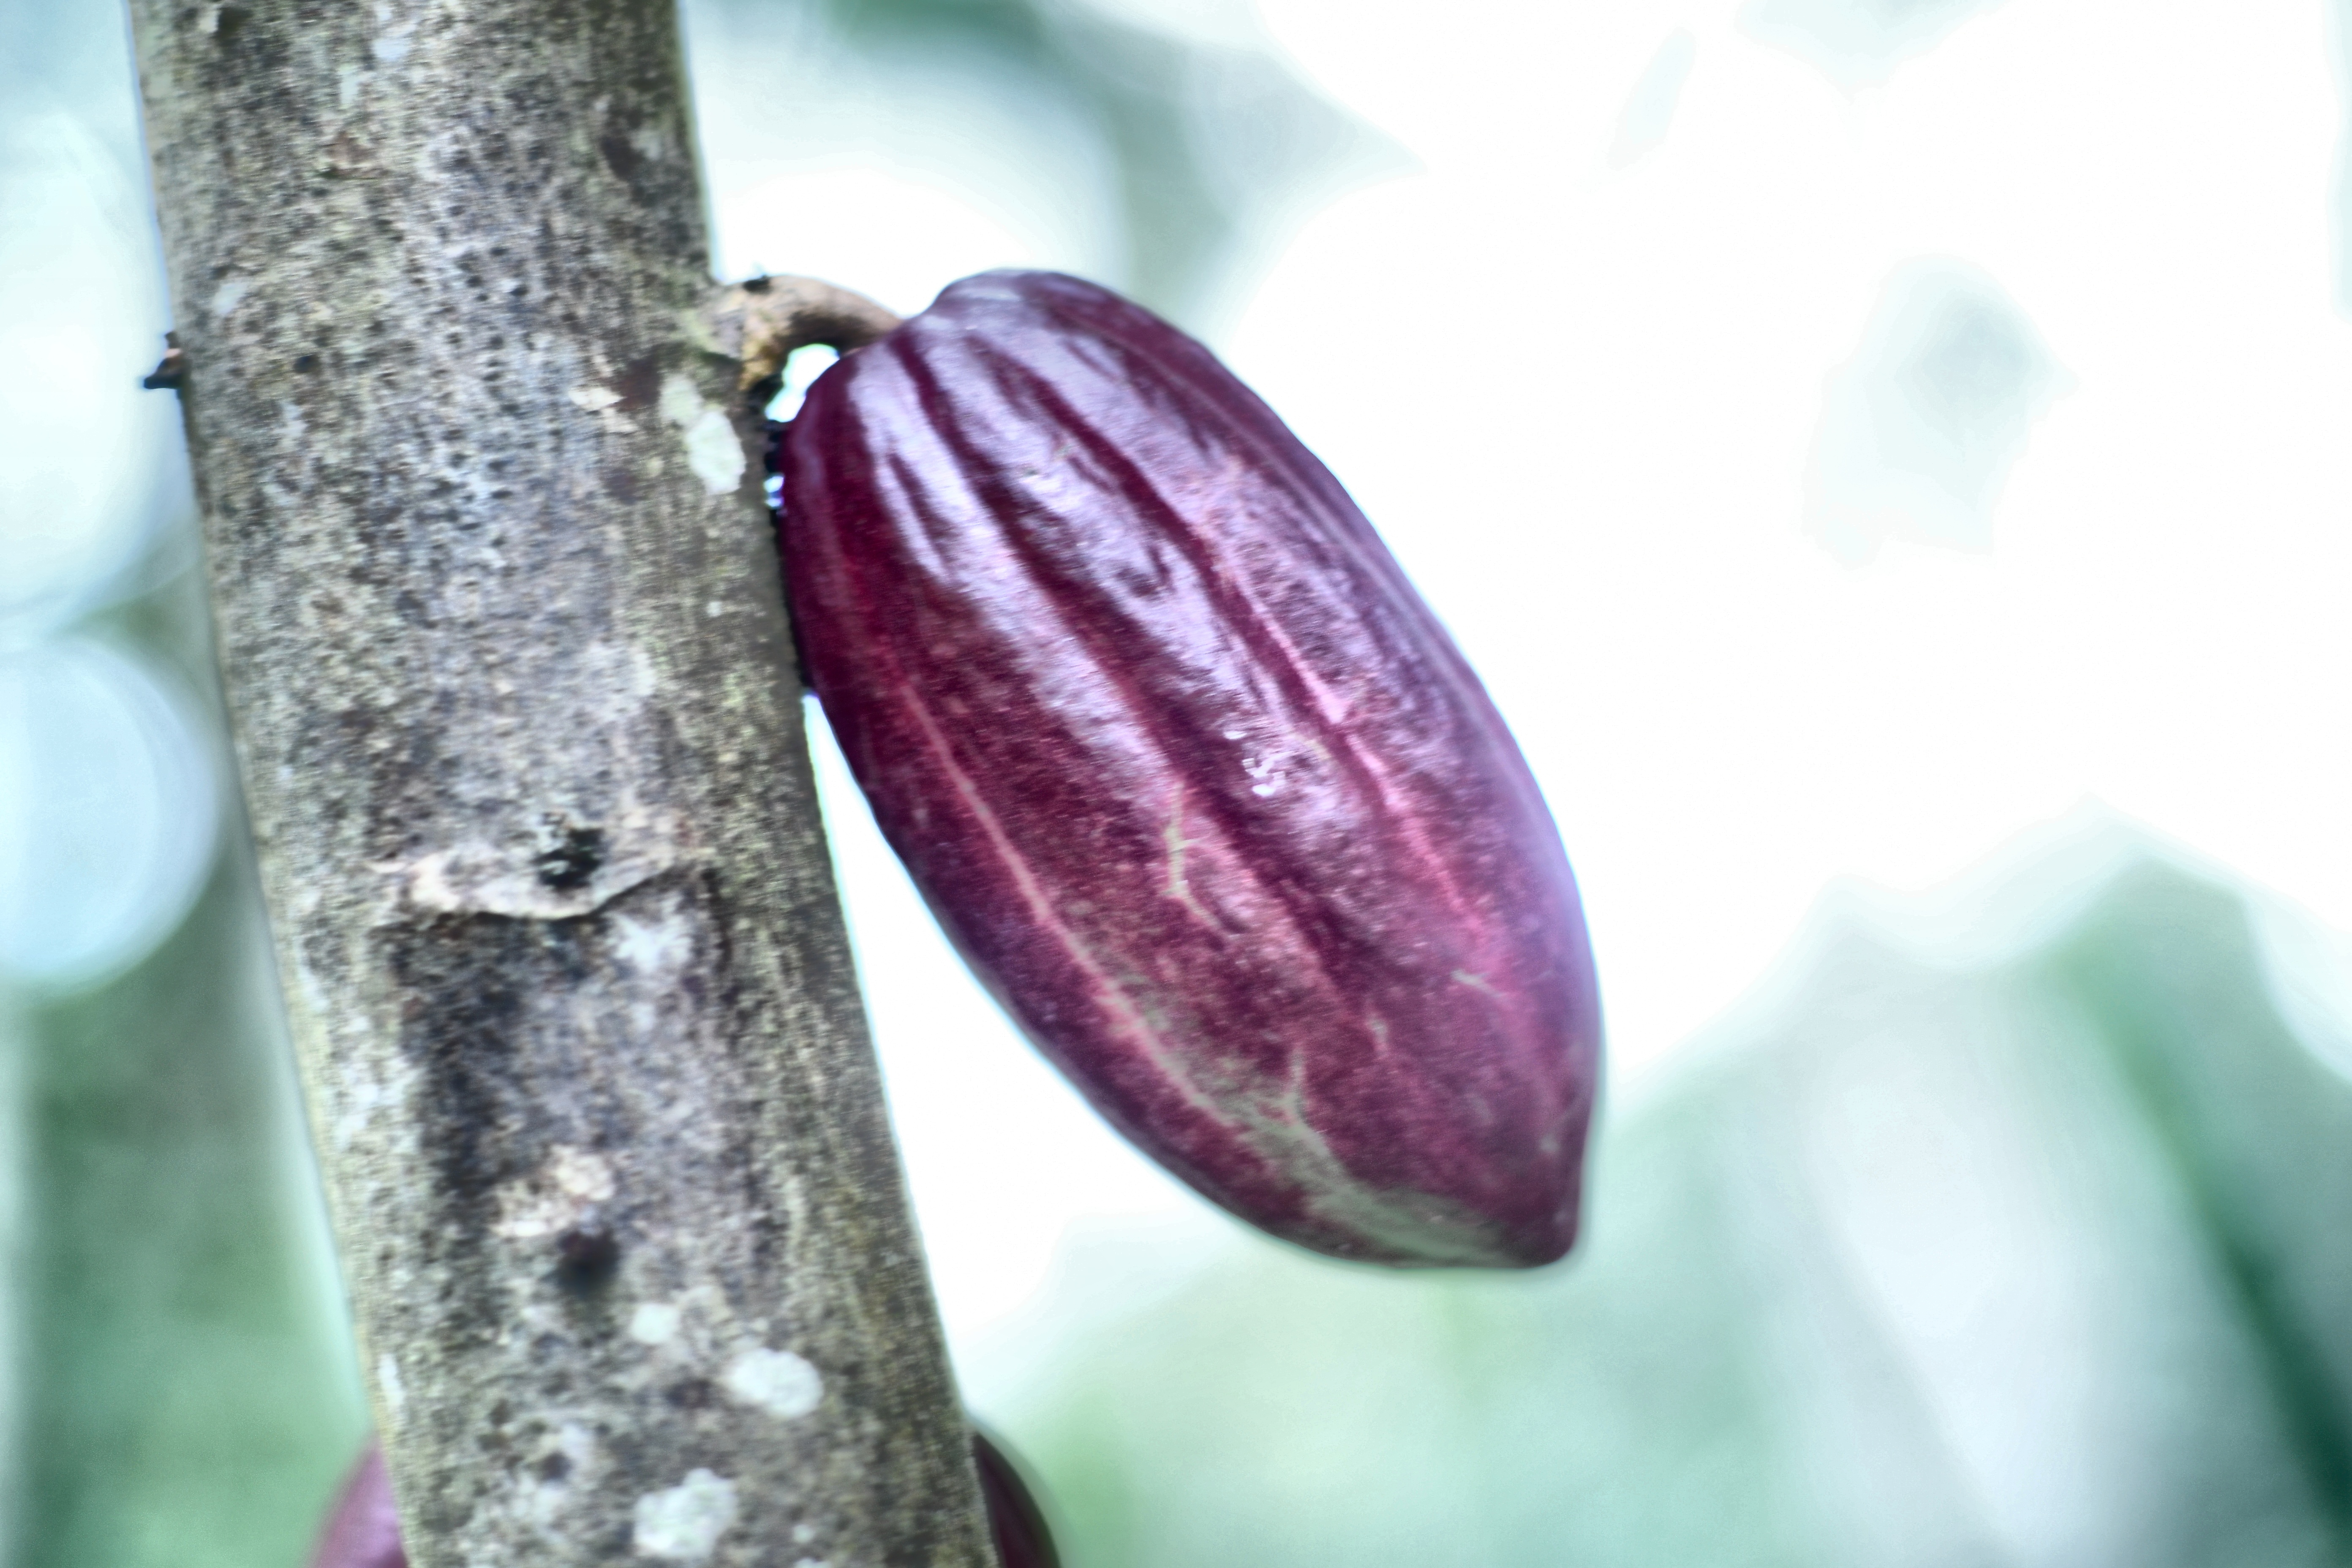
Maturity: unmature
Variety: Amelonado